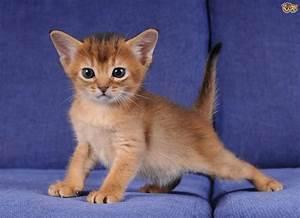
cat